Kfar Haroeh

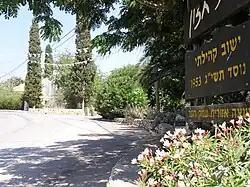
Entrance to Beit Hazon

Beit Hazon, initially a neighborhood of Kfar Haroeh, is now regarded as a separate community settlement.